Agriculture in New York

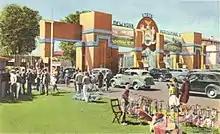
Postcard showing the Great New York State Fair main entrance in the 1940s

Both 4-H and FFA are national youth organizations traditionally focused on agriculture and farming. Farm Credit East maintains a scholarship program for those pursuing a post-high school education (including colleges and technical schools) who can demonstrate an intention for a career in agriculture, forestry or commercial fishing. Farm Credit East also maintains a scholarship program for teachers attending an institute of the Curriculum for Agricultural Science Education (CASE).